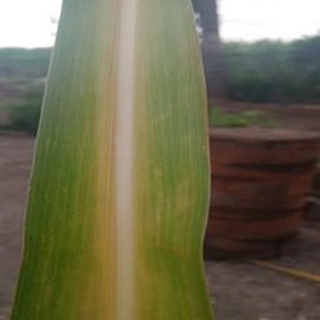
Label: sugarcane_yellow_leaf_disease